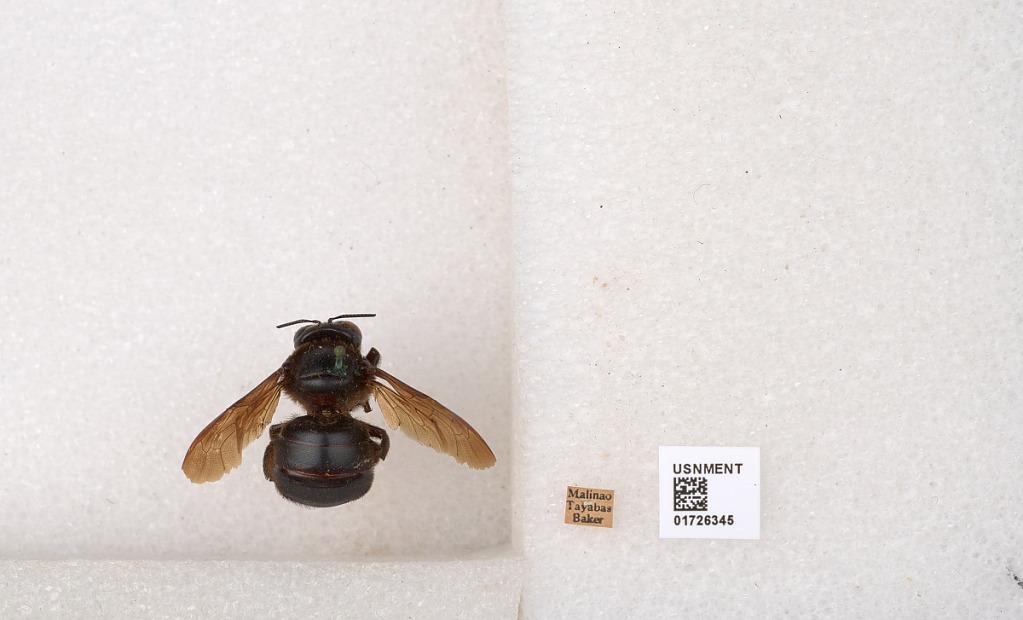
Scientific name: Xylocopa (Zonohirsuta) fuliginata Pérez
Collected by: Baker
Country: Philippines
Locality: Malinao, Tayabas